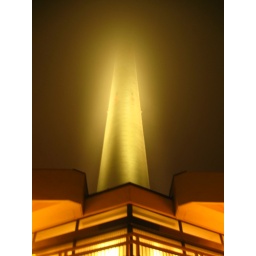
TV tower in the mist - Fernsehturm